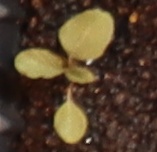
Label: Redroot Pigweed